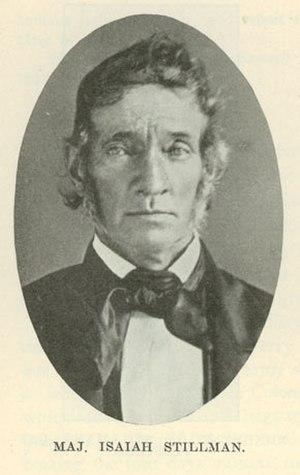
La guerre de Black Hawk est un bref conflit qui eut lieu en 1832 entre les États-Unis et des Amérindiens conduits par Black Hawk, un chef sauk. La guerre éclate peu après que Black Hawk et un groupe de Sauks, de Mesquakies, et de Kickapous connu sous le nom de British Band traverse le fleuve Mississippi vers l'État américain de l'Illinois en avril 1832. Les motifs de Black Hawk sont ambigus, mais il espérait apparemment éviter une effusion de sang alors qu'ils se réinstallaient sur des terres qui avaient été cédées aux États-Unis dans un traité disputé de 1804.